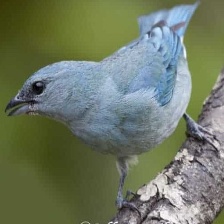
Species: AZURE TANAGER
Scientific name: THRAUPIS CYANOPTERA